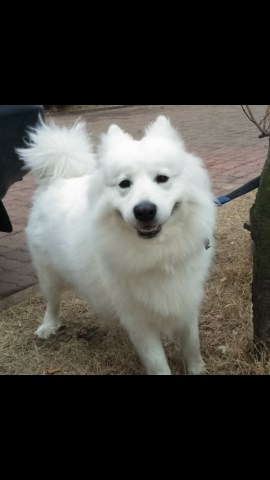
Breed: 2192-n000088-Samoyed